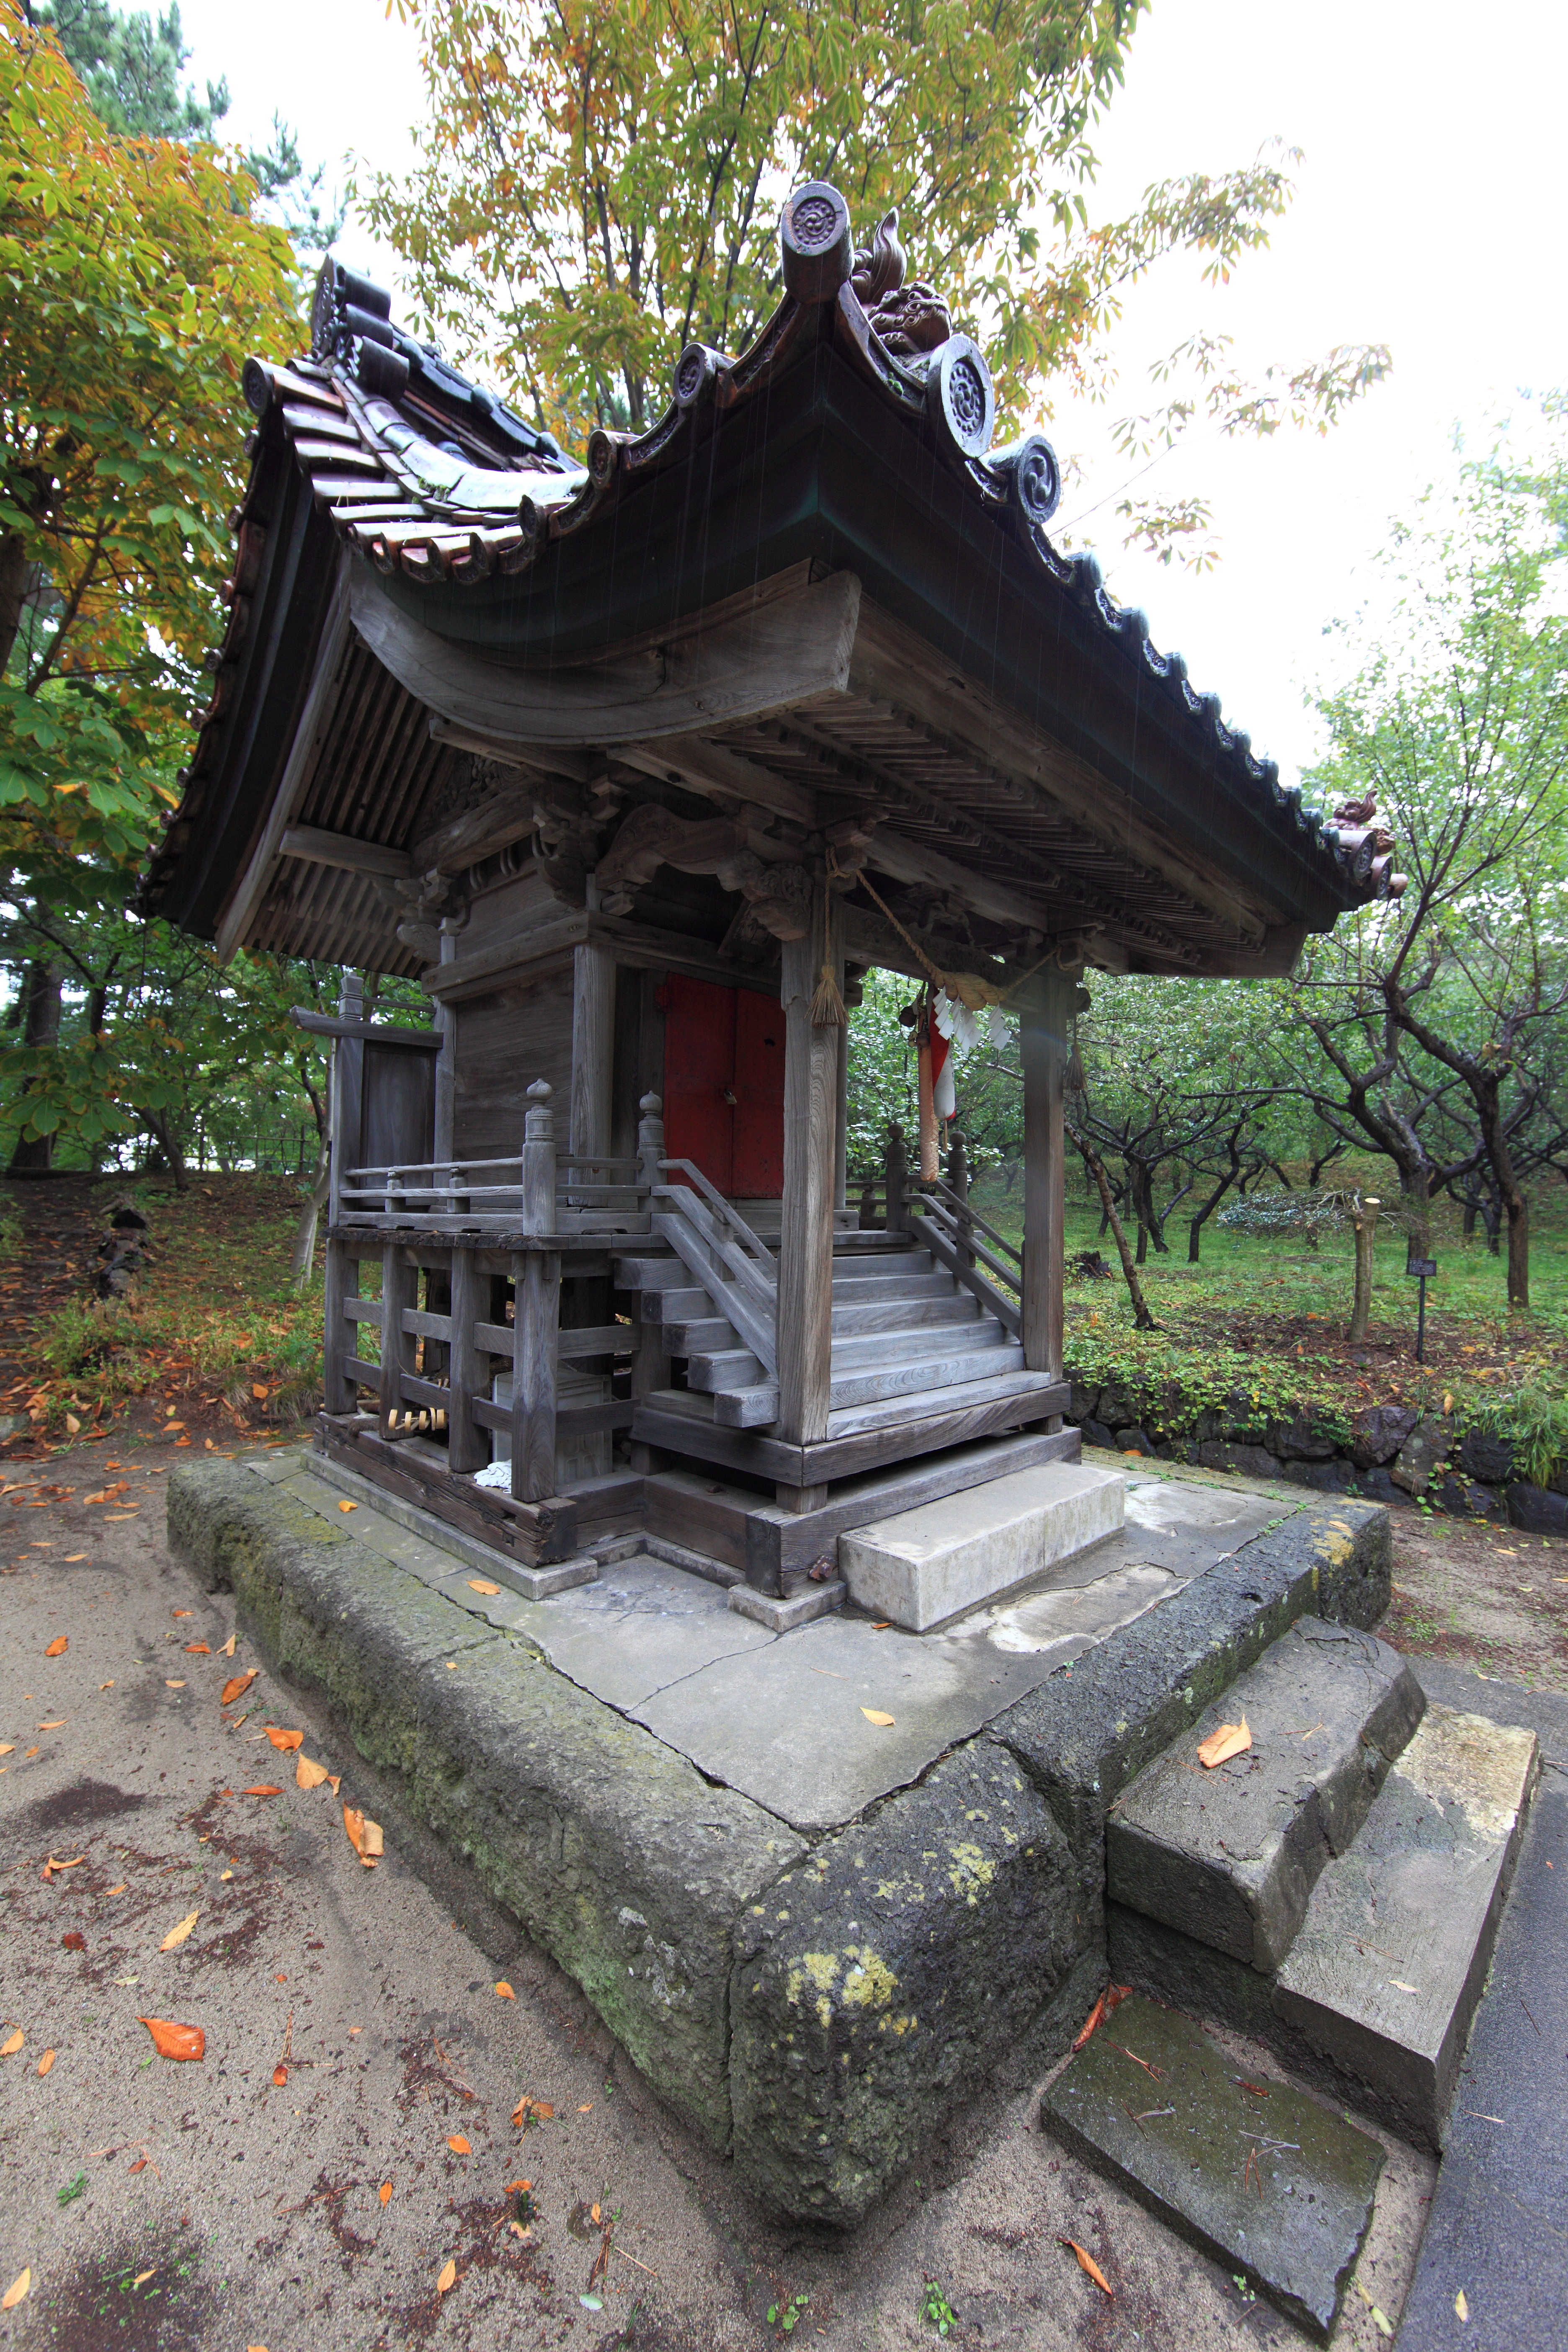
architecture, high, place of worship, temple, shrine, 5d, hires, markii, hi, res, resolution, yamagata, shinto shrine